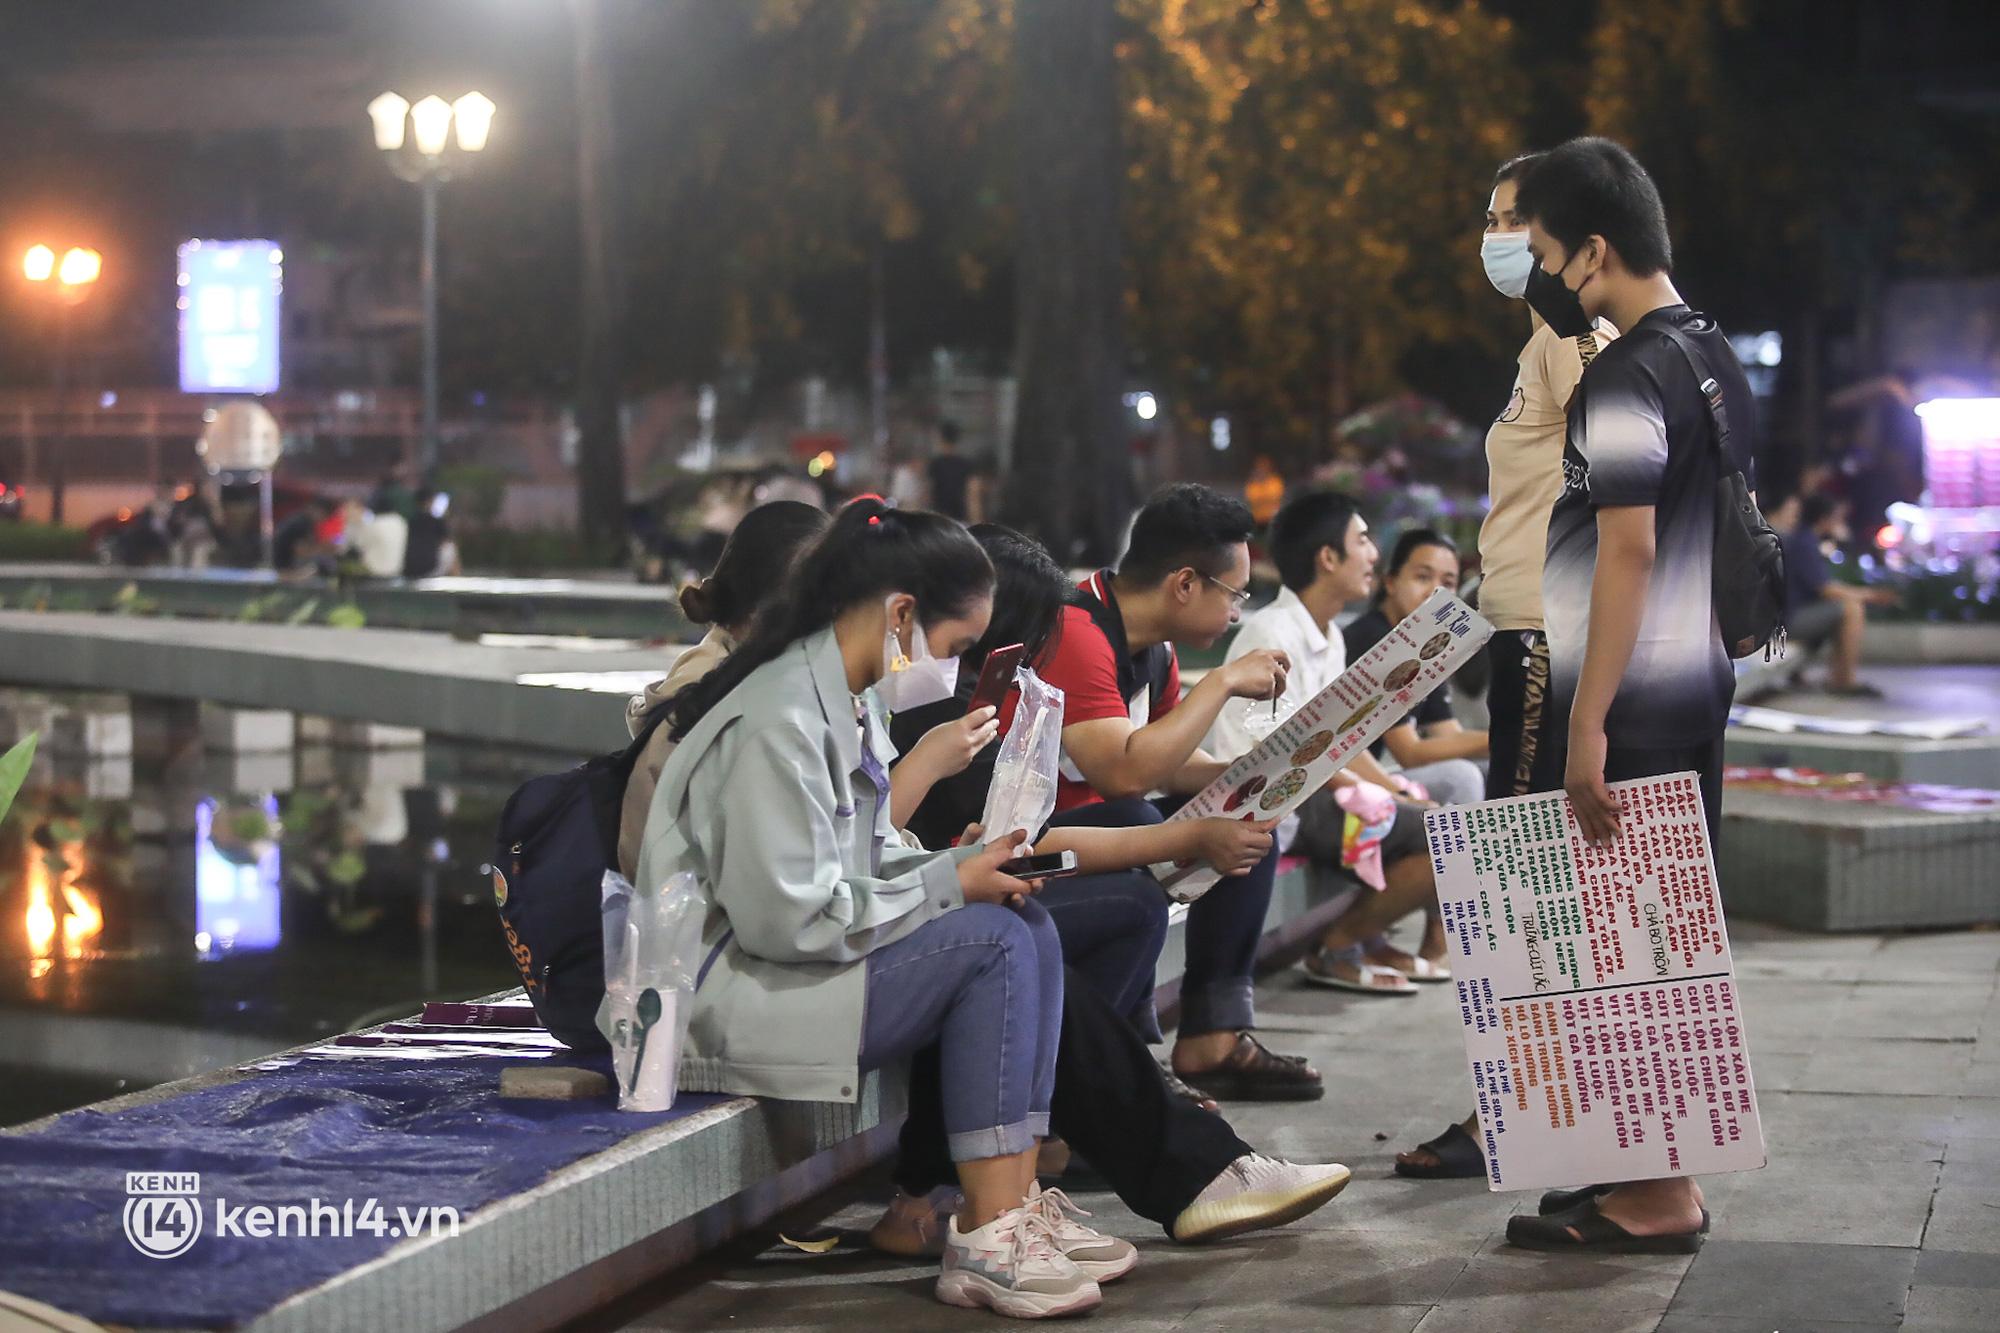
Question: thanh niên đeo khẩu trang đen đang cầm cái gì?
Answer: thanh niên đeo khẩu trang đen đang cầm bảng menu